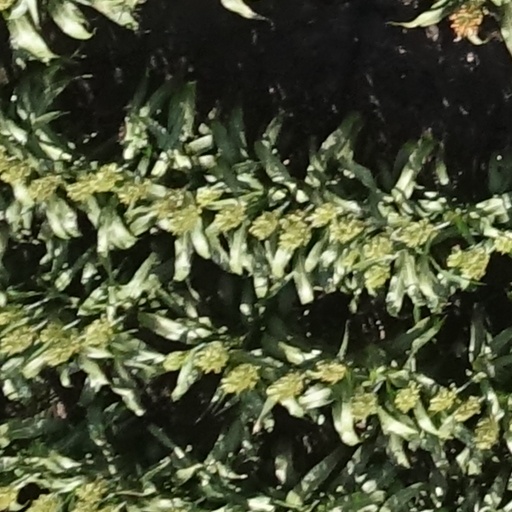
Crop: sorghum